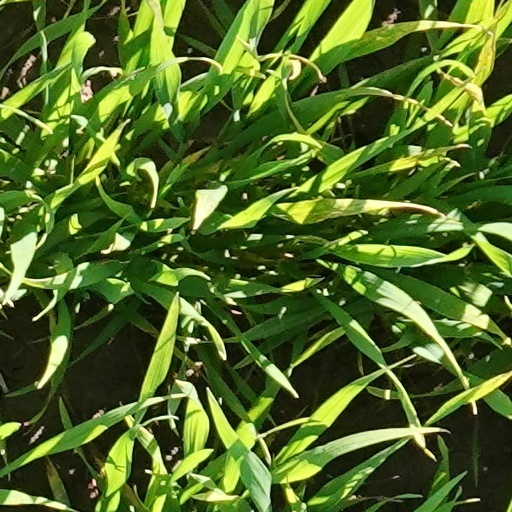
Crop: wheat